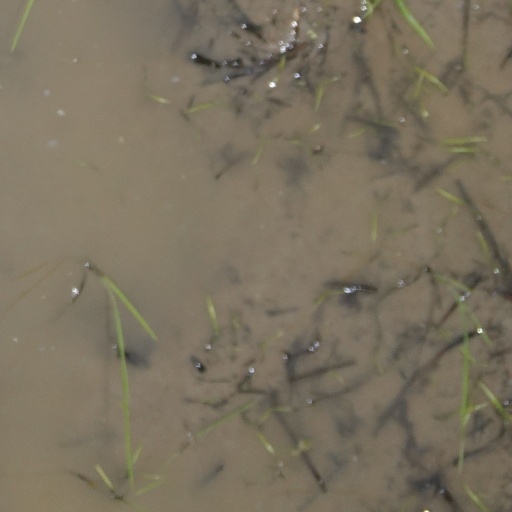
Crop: rice